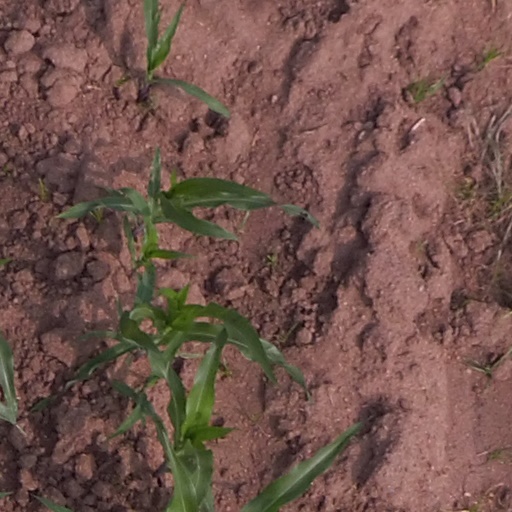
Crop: maize; corn